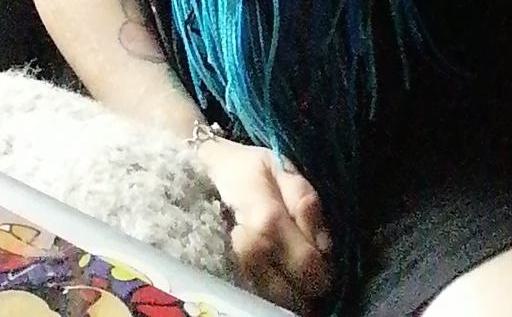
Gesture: no_gesture